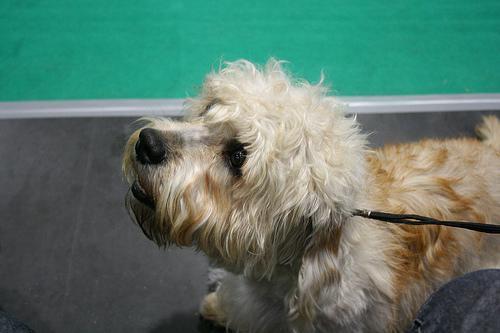
Dandie_Dinmont